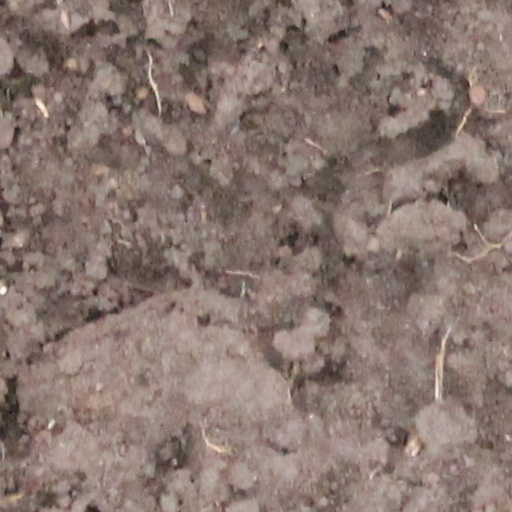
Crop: wheat